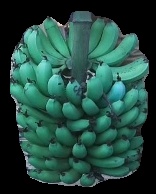
Variety: pachbale
Grade: grade3